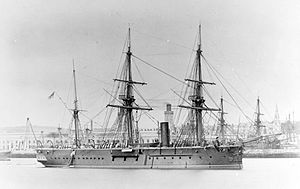
Iron Duke (skib, 1871)
Iron Duke som den så ud det meste af sin tjenestetid.
Iron Duke som den så ud det meste af sin tjenestetid.
HMS Iron Duke hørte til Audacious klassen af panserskibe i Royal Navy, bygget i slutningen af 1860'erne. Klassen var designet som "panserskibe af anden klasse", og var dermed udset til oversøisk tjeneste. Iron Duke nåede på den måde næsten 10 års tjeneste i Fjernøsten, fordelt over to perioder. I 1890 blev det overført til reserven, og i 1900 blev skibet omdannet til flydende kullager. Det blev solgt i 1906 og ophugget. Navnet betyder "jernhertugen", hvilket var det udbredte tilnavn for hertugen af Wellington. Skibet var det første af foreløbigt tre med dette navn i Royal Navy.